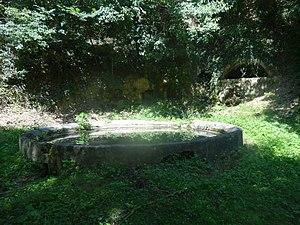
Établissement gallo-romain du Touron à Saint-Sauvy.
Saint-Sauvy est une commune française située dans le département du Gers en région Occitanie.